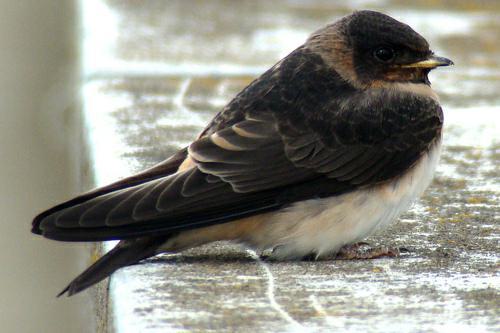
A photo of a cliff swallow